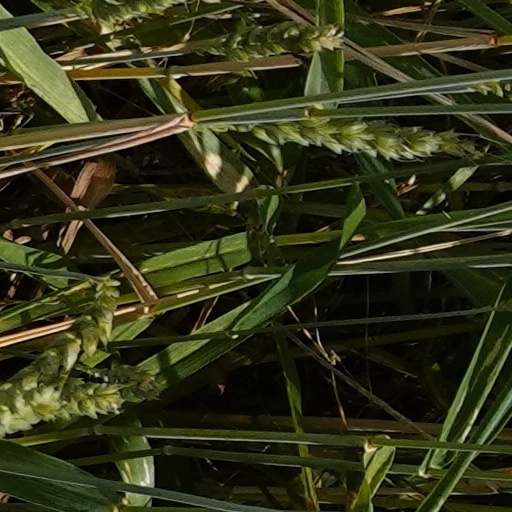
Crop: wheat